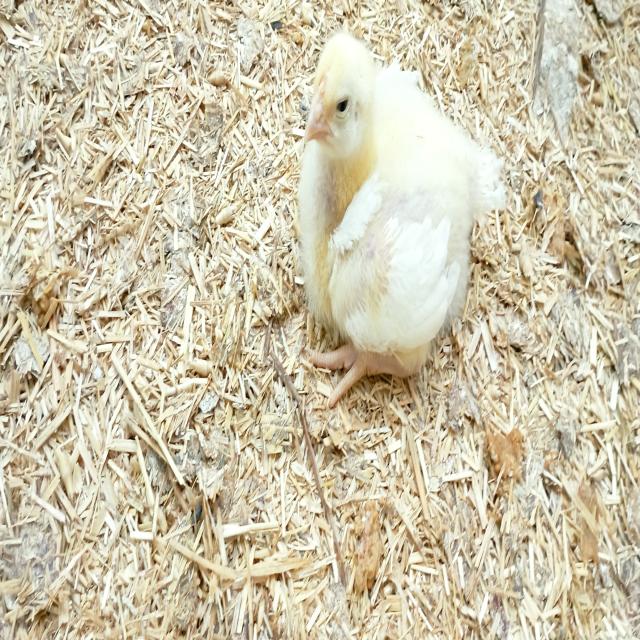
Weight: 363 g